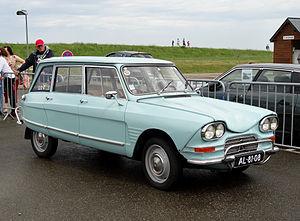
La Citroën Ami 6 est une berline et un break produits par le constructeur automobile français Citroën de 1961 à 1969. L'Ami 8 prendra le relais jusqu'en 1978. L'objectif premier était de proposer à la clientèle un compromis entre deux modèles, la DS en haut de gamme, et la 2 CV qui constituait un minimum automobile.